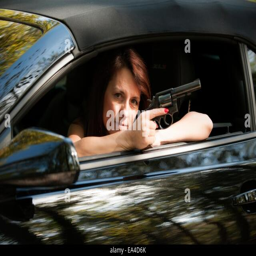
a woman in a car , posing with a revolver